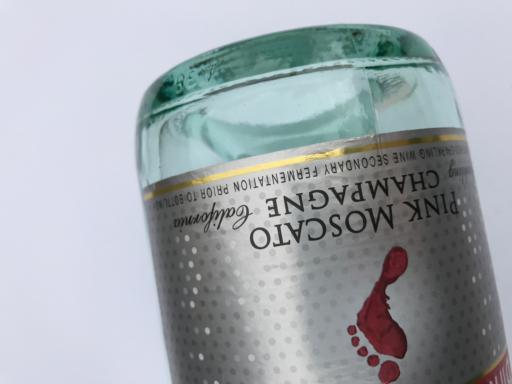
Waste category: glass